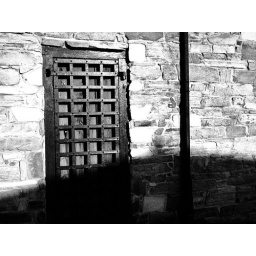
Jail house door in black & white